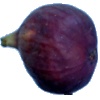
Label: fig